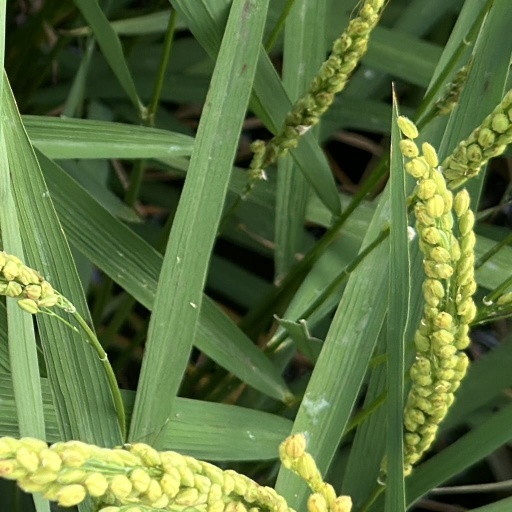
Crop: rice